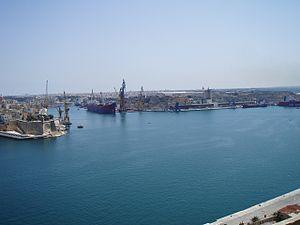
Bormla distinguée du titre de Città Cospicua, est une localité de Malte d'environ 5 500 habitants, située sur Malte, à l'est du Grand Harbour face à la capitale La Valette. Cette localité est le lieu d'un conseil local compris dans la région Nofsinhar. Avec les deux autres villes, Il-Birgu et L-Isla, elles constituent les Trois Cités.